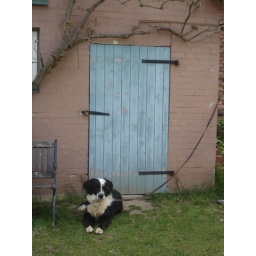
dog in front of old door